Overwatch (video game)

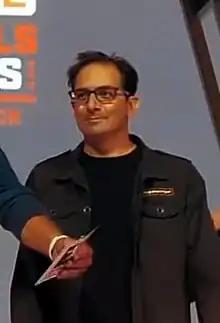
Former lead director Jeff Kaplan

"Overwatch" was developed by Blizzard Team 4 and published by Blizzard Entertainment. The game came about in the aftermath of Blizzard's decision to cancel the massively multiplayer online role-playing game "Titan" in 2013, a project that had been in development for about seven years. While most others assigned to the project were transferred to other departments within Blizzard, a small team of about 40 people, led by director Jeff Kaplan, were tasked to come up with a new concept for a game in a few months. After some brainstorming, they came onto the idea of a hero team-based shooter, building upon the success of games like "Team Fortress 2" and multiplayer online battle arenas. They started with assets developed for "Titan" to demonstrate the proof-of-concept and were greenlit to build out the full game, the first new intellectual property that Blizzard had developed since "StarCraft".